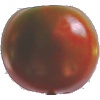
Label: Tomato Maroon 1